Schicksalslied

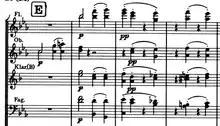
Orchestral cadence in tonic

The melodic theme returns one final time in this first movement at the choral line "Und die seligen Augen" (measure 84), which cadences in E major (measure 96). The orchestra plays two D diminished triads to conclude the first movement and prepare C minor as the next tonality.